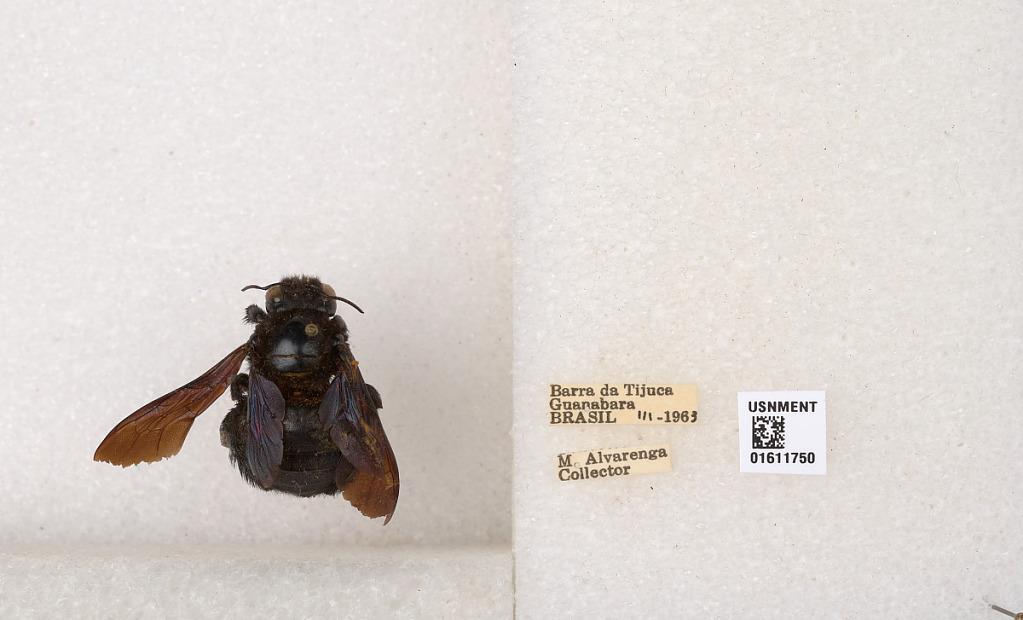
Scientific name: Xylocopa
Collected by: Amara
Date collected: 1963-3-1
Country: Brazil
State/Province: Rio de Janeiro
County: Rio de Janeiro
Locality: Barra da Tijuca, Guanabara